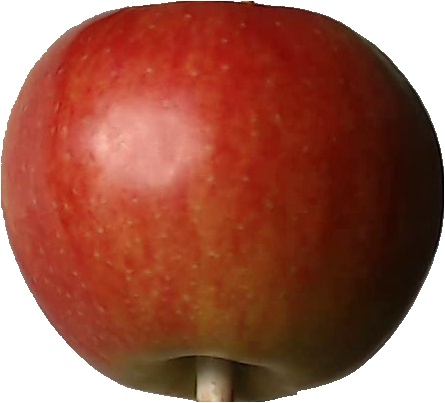
Label: apple_red_2